Zamość

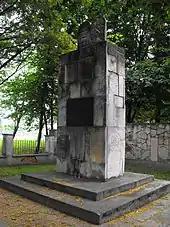
Monument to Jews of Zamość who were murdered in the Holocaust

At the turn of the 18th and 19th centuries, the Jewish inhabitants were influenced by the Jewish Enlightenment, or Haskalah. Rabbis forbade the entry of Hasids into Zamosc, until the late nineteenth century. In Zamość there was a Jewish synagogue, two houses of worship, a ritual bathhouse, a hospital and a slaughterhouse. The best preserved remnant of the Jewish community is the now restored Zamość Synagogue. Zamość was home to many prominent Jews, including poet Solomon Ettinger (1799–1855) and writer Isaac Leib Peretz. In 1827, 2,874 Jews lived in the city and this had risen by 1900 to 7,034. The increase continued, so that by 1921 the Jewish population stood at 9,383 (49.3% of the total population), including significant landowners within the city.